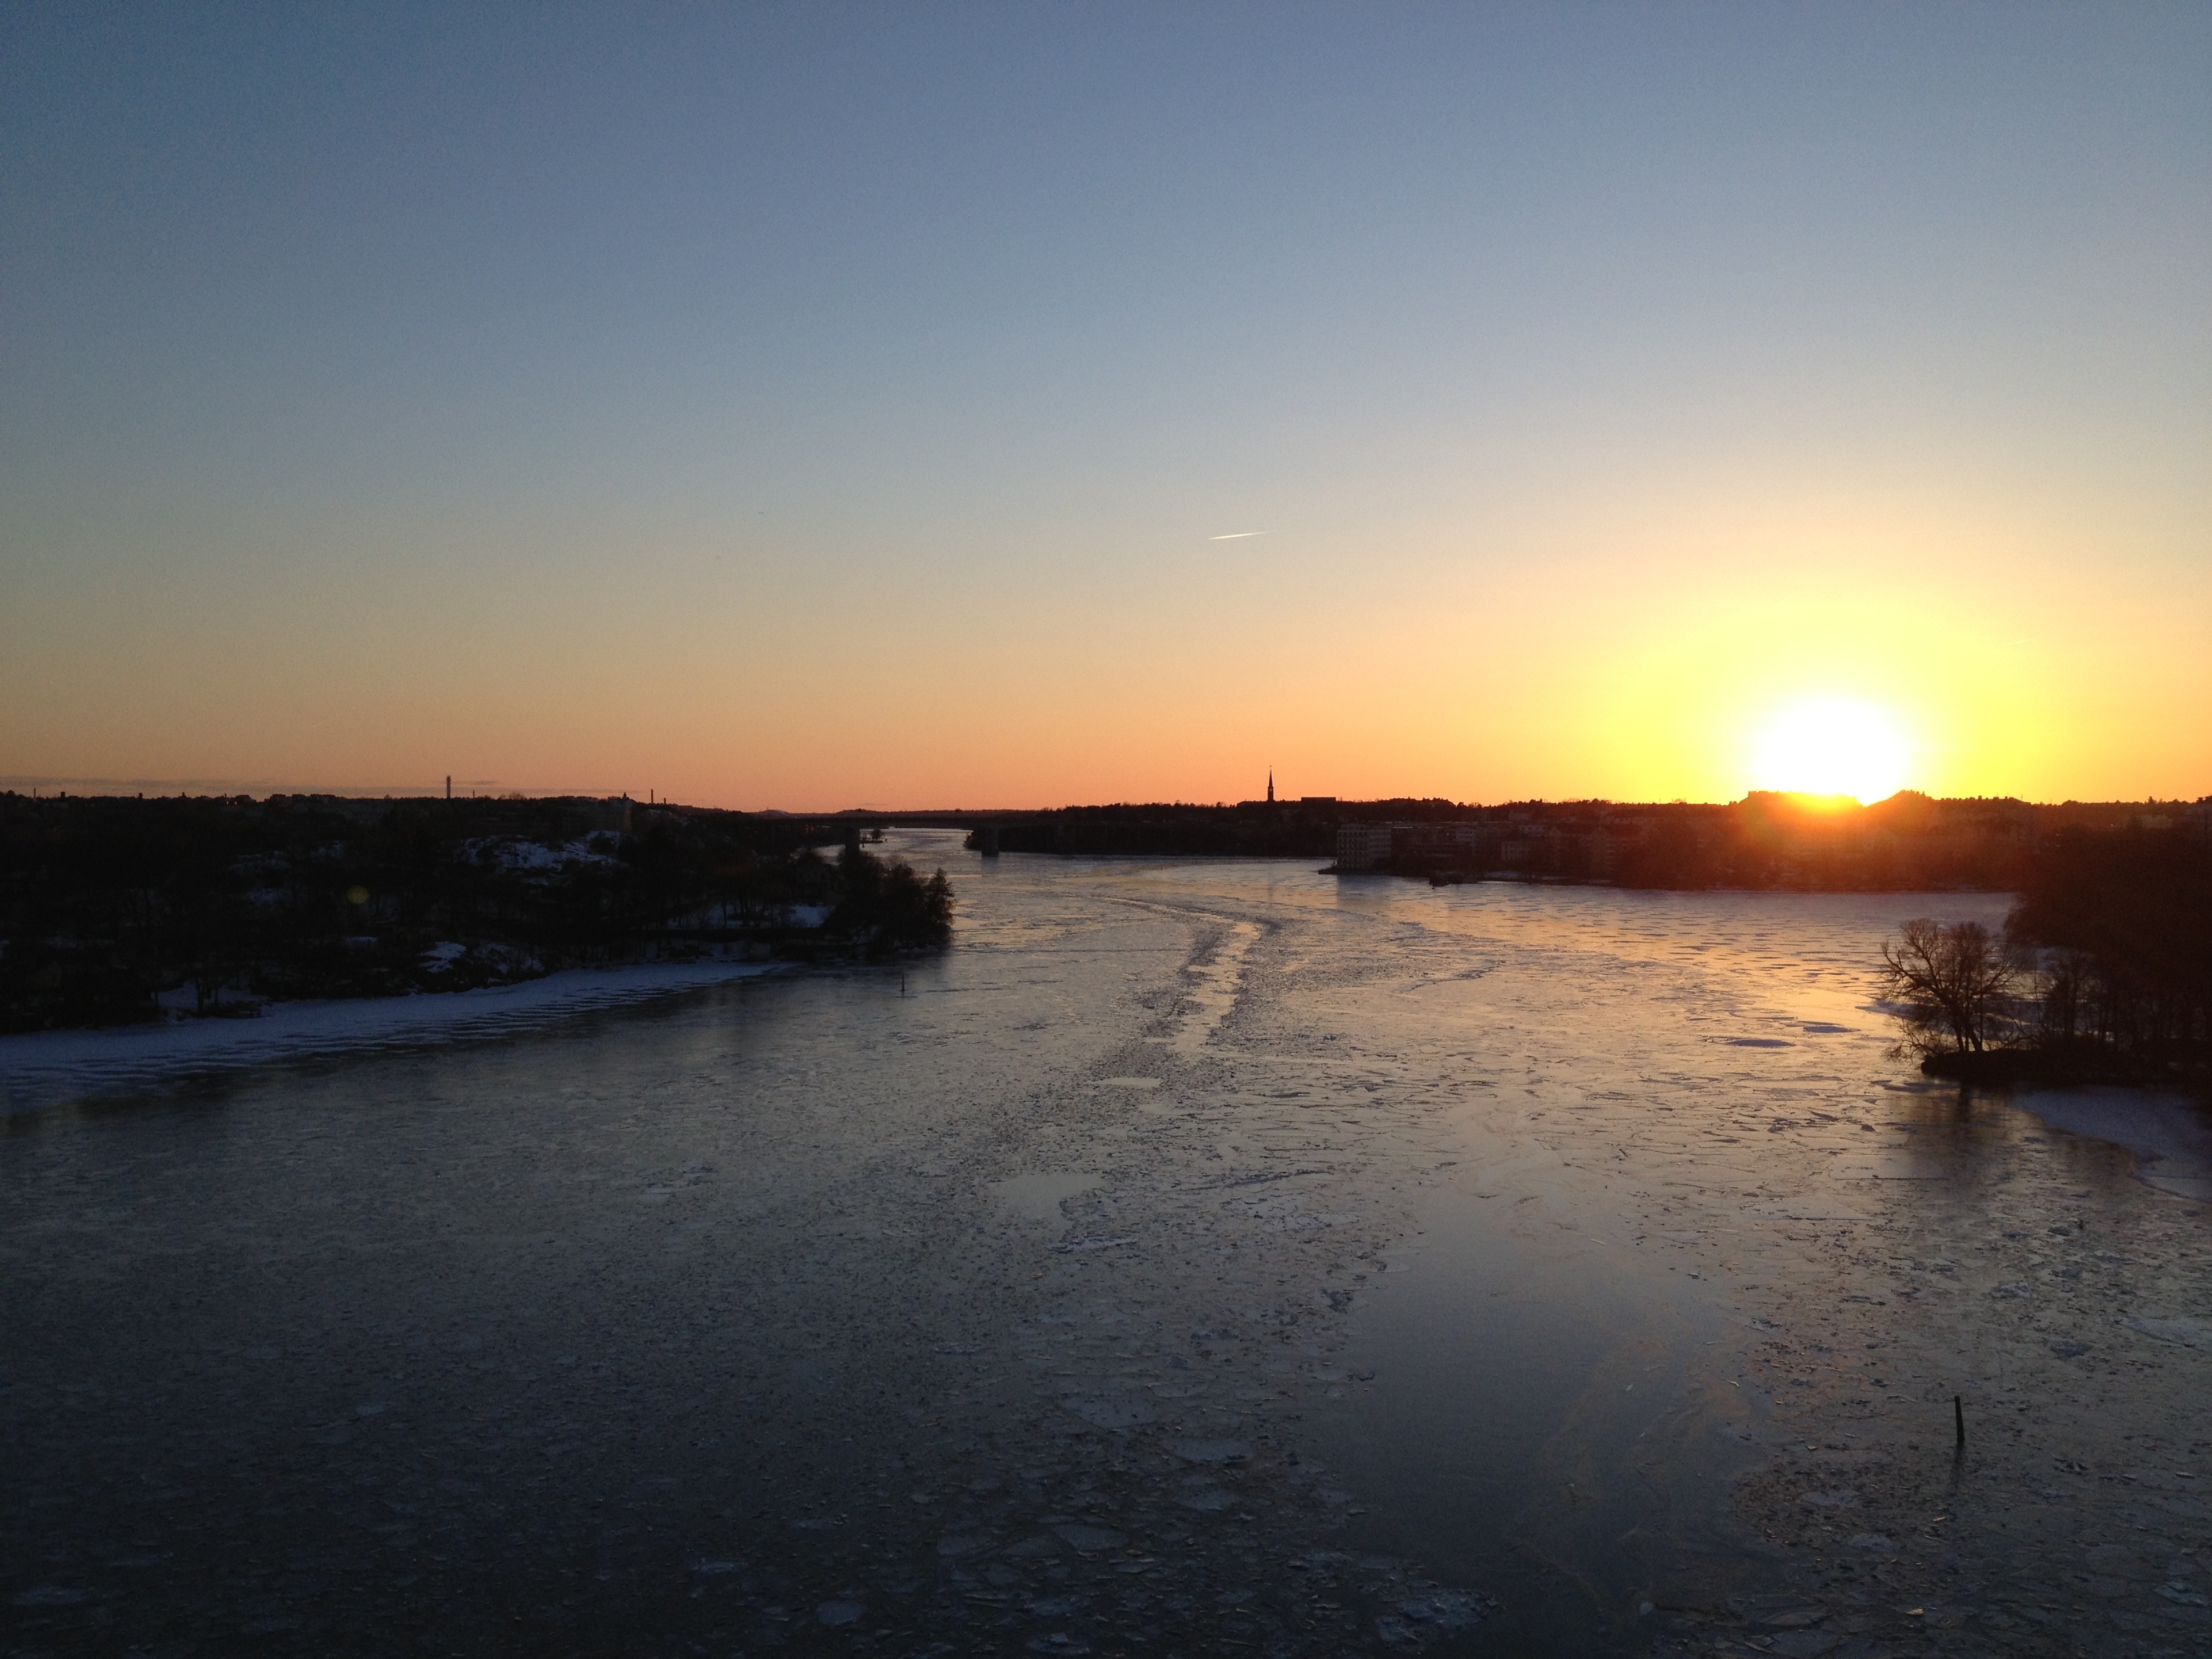
sunrise, sea, sunset, reflection, dawn, horizon, shore, morning, dusk, river, afterglow, evening, ocean, beach, sun, wave, coast, sunlight